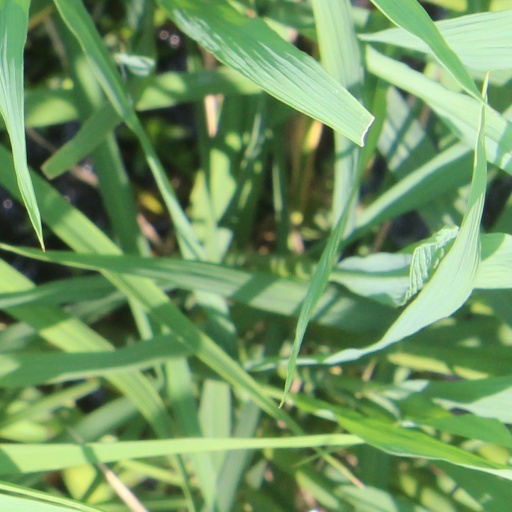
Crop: rice